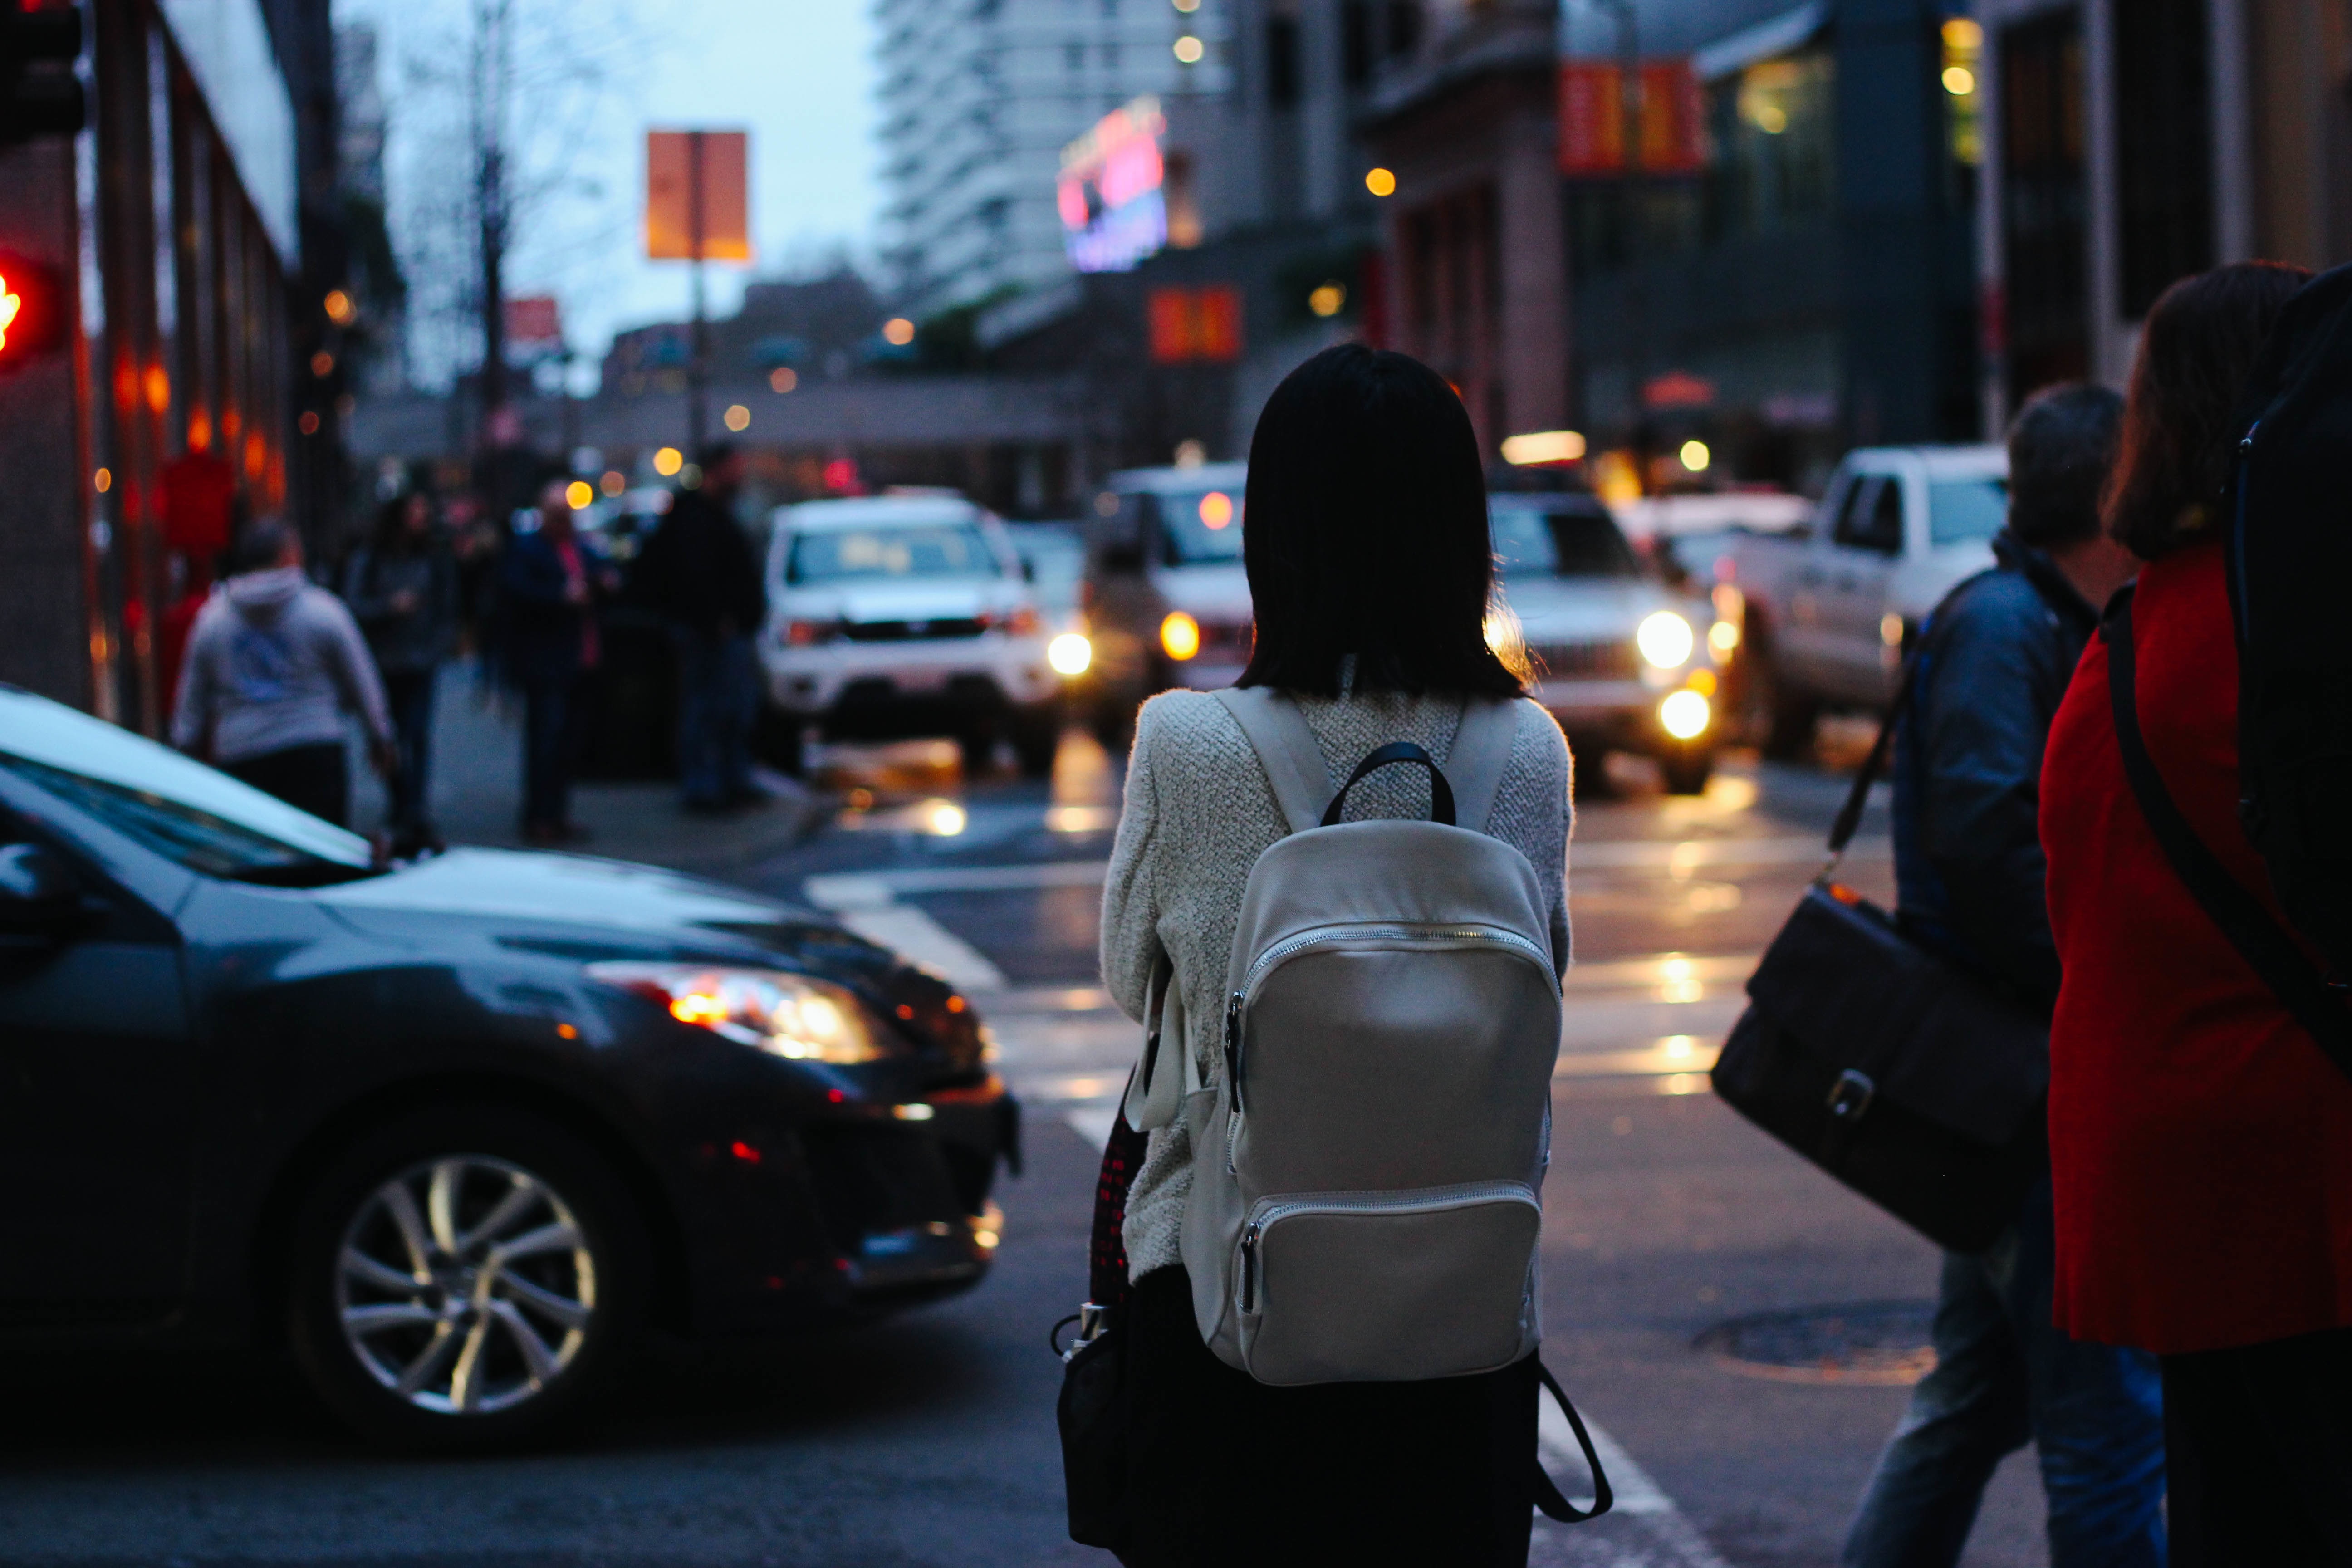
pedestrian, person, woman, road, traffic, street, car, night, backpack, vehicle, infrastructure